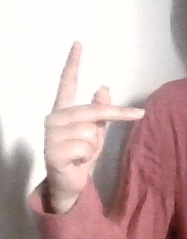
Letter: dha